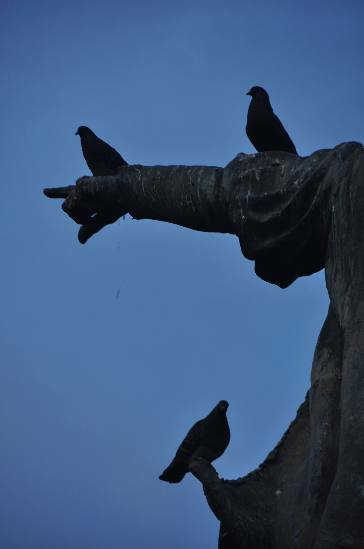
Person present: No